Vehicle Production Group

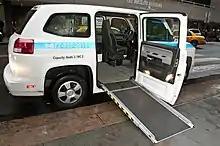
Side view of the MV-1, in use by "Access-A-Ride", NYC's paratransit system

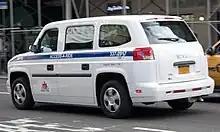
VPG MV-1, NYC's paratransit system

Originally, the MV-1 was to be based on a General Motors pickup truck with a standard GM drivetrain. Instead, the concept version had a Roush-designed chassis and a powertrain from a Ford Crown Victoria. In either case, it has a simple but sturdy body-on-frame construction with fully boxed rails. The engine is the well-known Ford Modular 4.6L V8 which produces . VPG had partnered with Clean Energy Inc, the largest provider of compressed natural gas (CNG) for fleets in North America, to offer the MV-1 with a CNG fuel option. The MV-1 with CNG has an estimated range with three Type-3 tanks integrated into the vehicle's design.